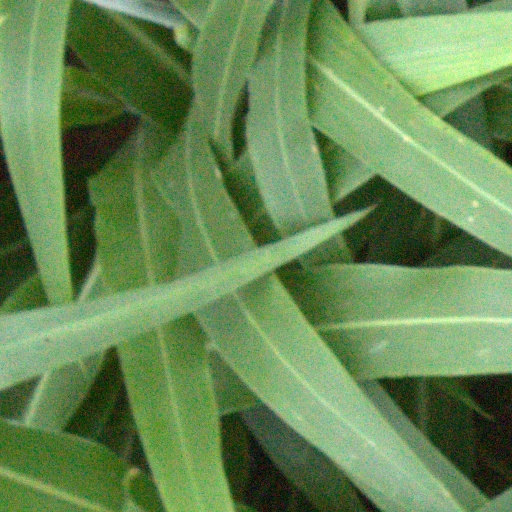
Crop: sorghum